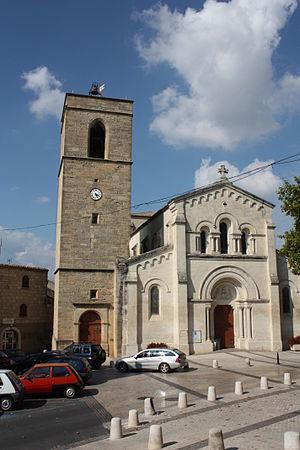
Clocher de l'église Saint-Jacques de Fabrègues (Hérault) - Vu de devant This building is inscrit au titre des Monuments Historiques. It is indexed in the Base Mérimée, a database of architectural heritage maintained by the French Ministry of Culture,
L'église Saint-Jacques de Fabrègues est une église située sur la commune de Fabrègues, dans le département de l'Hérault.
Cet article recense une partie des monuments historiques de l'Hérault, en France.